Heysel Stadium disaster

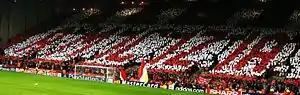
The Kop creates a mosaic saying "Amicizia" ("Friendship")

In 1985, a memorial was presented to the victims at the Juventus headquarters in Piazza Crimea, Turin. The monument includes an epitaph written by Torinese journalist Giovanni Arpino. Since 2001 to 2017 it has been situated in front of the club's headquarters in Corso Galileo Ferraris and since then in Juventus Headquarter.